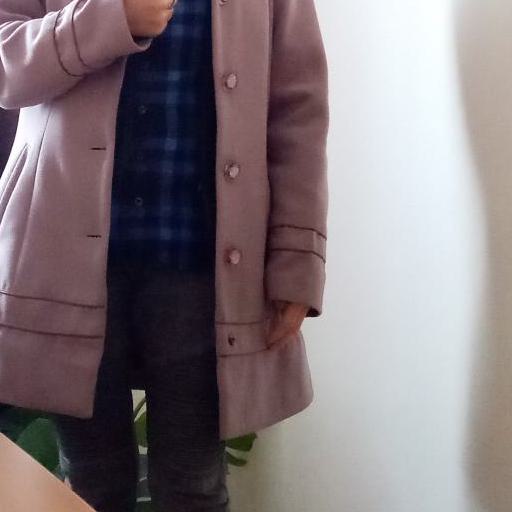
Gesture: no_gesture